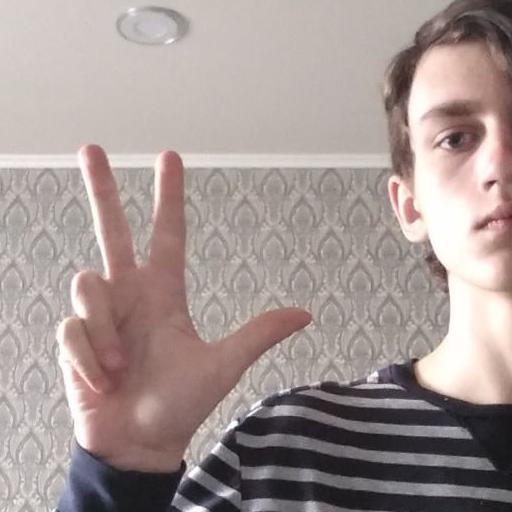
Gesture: three2